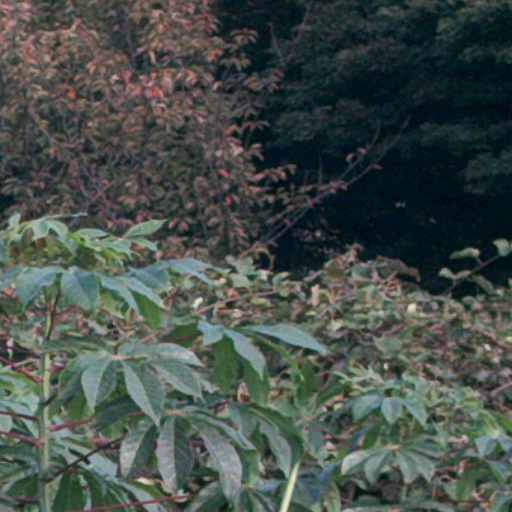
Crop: cassava